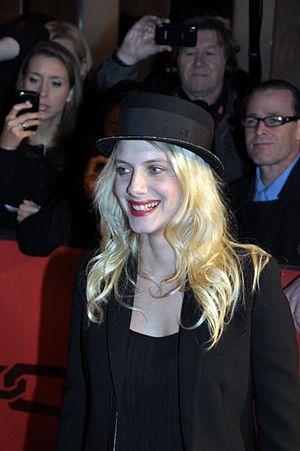
Mélanie Laurent à l'avant-première parisienne de ""Django unchained""
Enemy est un thriller fantastique canado-hispano-français, réalisé par Denis Villeneuve et sorti en 2014. Il est librement adapté du roman de l'écrivain portugais José Saramago O homem duplicado, 2002.